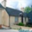
Label: house